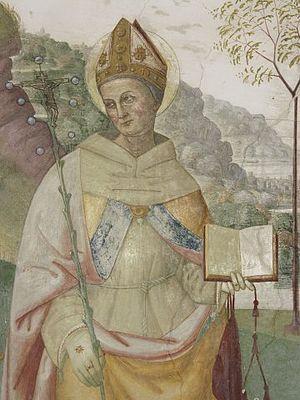
Thomas de Celano, né vers 1190 à Celano et mort vers 1260 à Tagliacozzo en Italie, est un religieux franciscain et le premier hagiographe de François d'Assise et de Claire d'Assise.